Glasflügel 205 Club Libelle

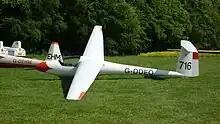
Club Libelle

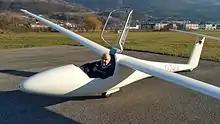
Club Libelle D-2468 with retractable undercarriage, possibly a unique modification.

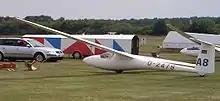
Club Libelle

The Glasflügel H-201 Standard Libelle proved immensely popular, but was not an optimal aircraft for club and rental use, due to its mid-wing and low tail which could both be damaged in off-airport landings. Also its small cockpit fits only a certain demographic percentage of soaring pilots. The company developed the 205 with the design goals of a simple, rugged aircraft that would withstand club and fixed-base operator rental use. The resulting aircraft has a high-wing and a T-tail to provide more obstacle clearance as well as a larger cockpit. To eliminate gear-up landings the monowheel landing gear is non-retractable, although at least one Club Libelle exists (D-2468 - s/n 114) which is equipped with retractable landing gear. This retrofit, fully certified, was performed by installing the landing gear of the Libelle Standard H201.